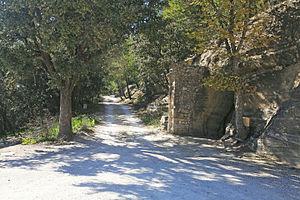
L'abbaye Saint-Hilaire ou abbaye de Saint-Hilaire est située sur le territoire communal de la commune française de Ménerbes, commune située dans le département de Vaucluse et la région Provence-Alpes-Côte d'Azur.